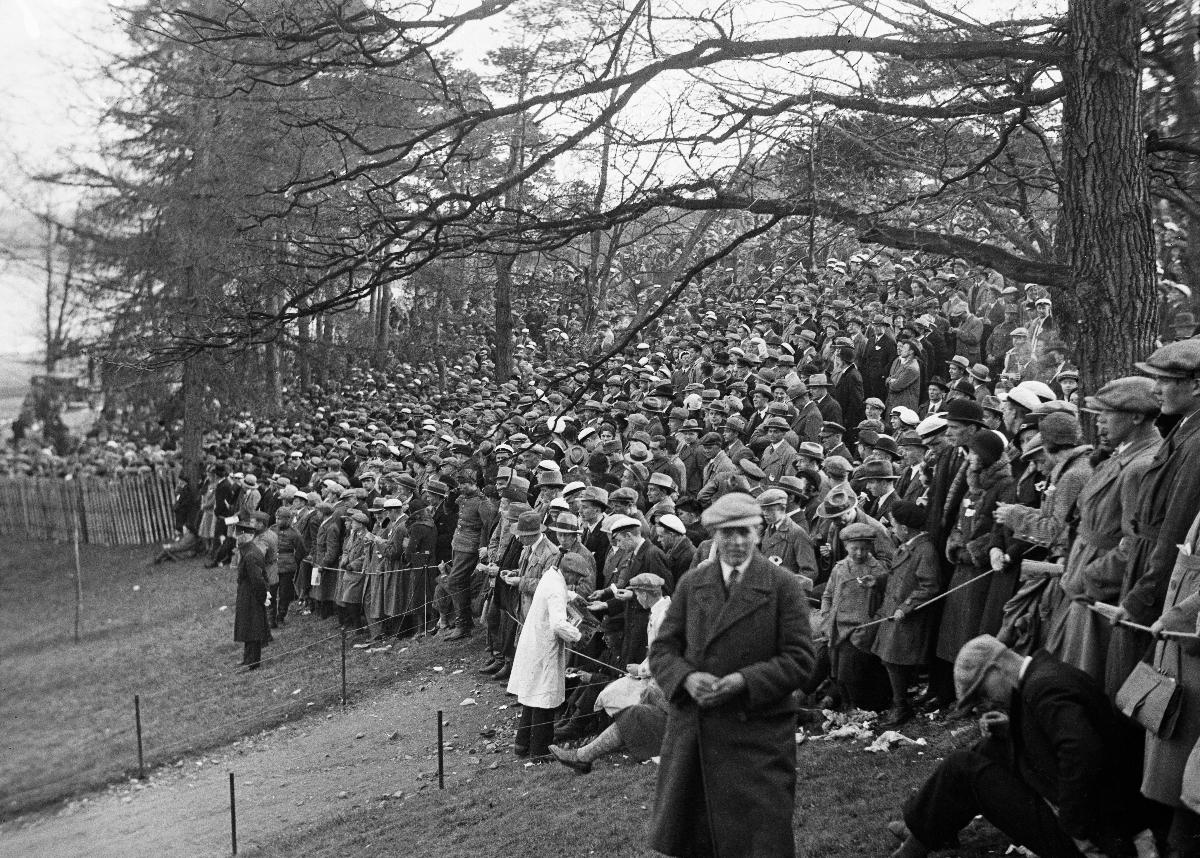
Suomen ensimmäiset suurajot
Finlands första Storlopp; The first Grand Prix of Finland
sisällön kuvaus: Suomen ensimmäiset suurajot Helsingissä 8.5.1932. content description: The first Grand Prix of Finland in Helsinki 8.5.1932. innehållsbeskrivning: Finlands första Grand Prix i Helsingfors 8.5.1932.
Kuvaaja: Sundström, Hugo, kuvaaja
Vuosi: 1932
Paikka: Suomi, Uusimaa, Helsinki, Eläintarha Helsinki; Suomi
Aiheet: kilpa-ajot; kilpailut; Eläintarhanajot; Suomen Suurajot; moottoriurheilu; HBL; yleisö; katsojat; races (sports contests); competitions; sports; racing; motor sports; motorbikes; motor racing; spectators; drivers; audience; kappkörningar; tävlingar; sport; motorsport; motorcyklar; Djurgårdsloppet; Finlands Storlopp; publik; åskådare